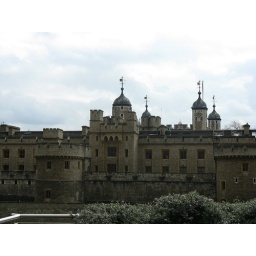
white tower in the background. I need to do more research about the tower